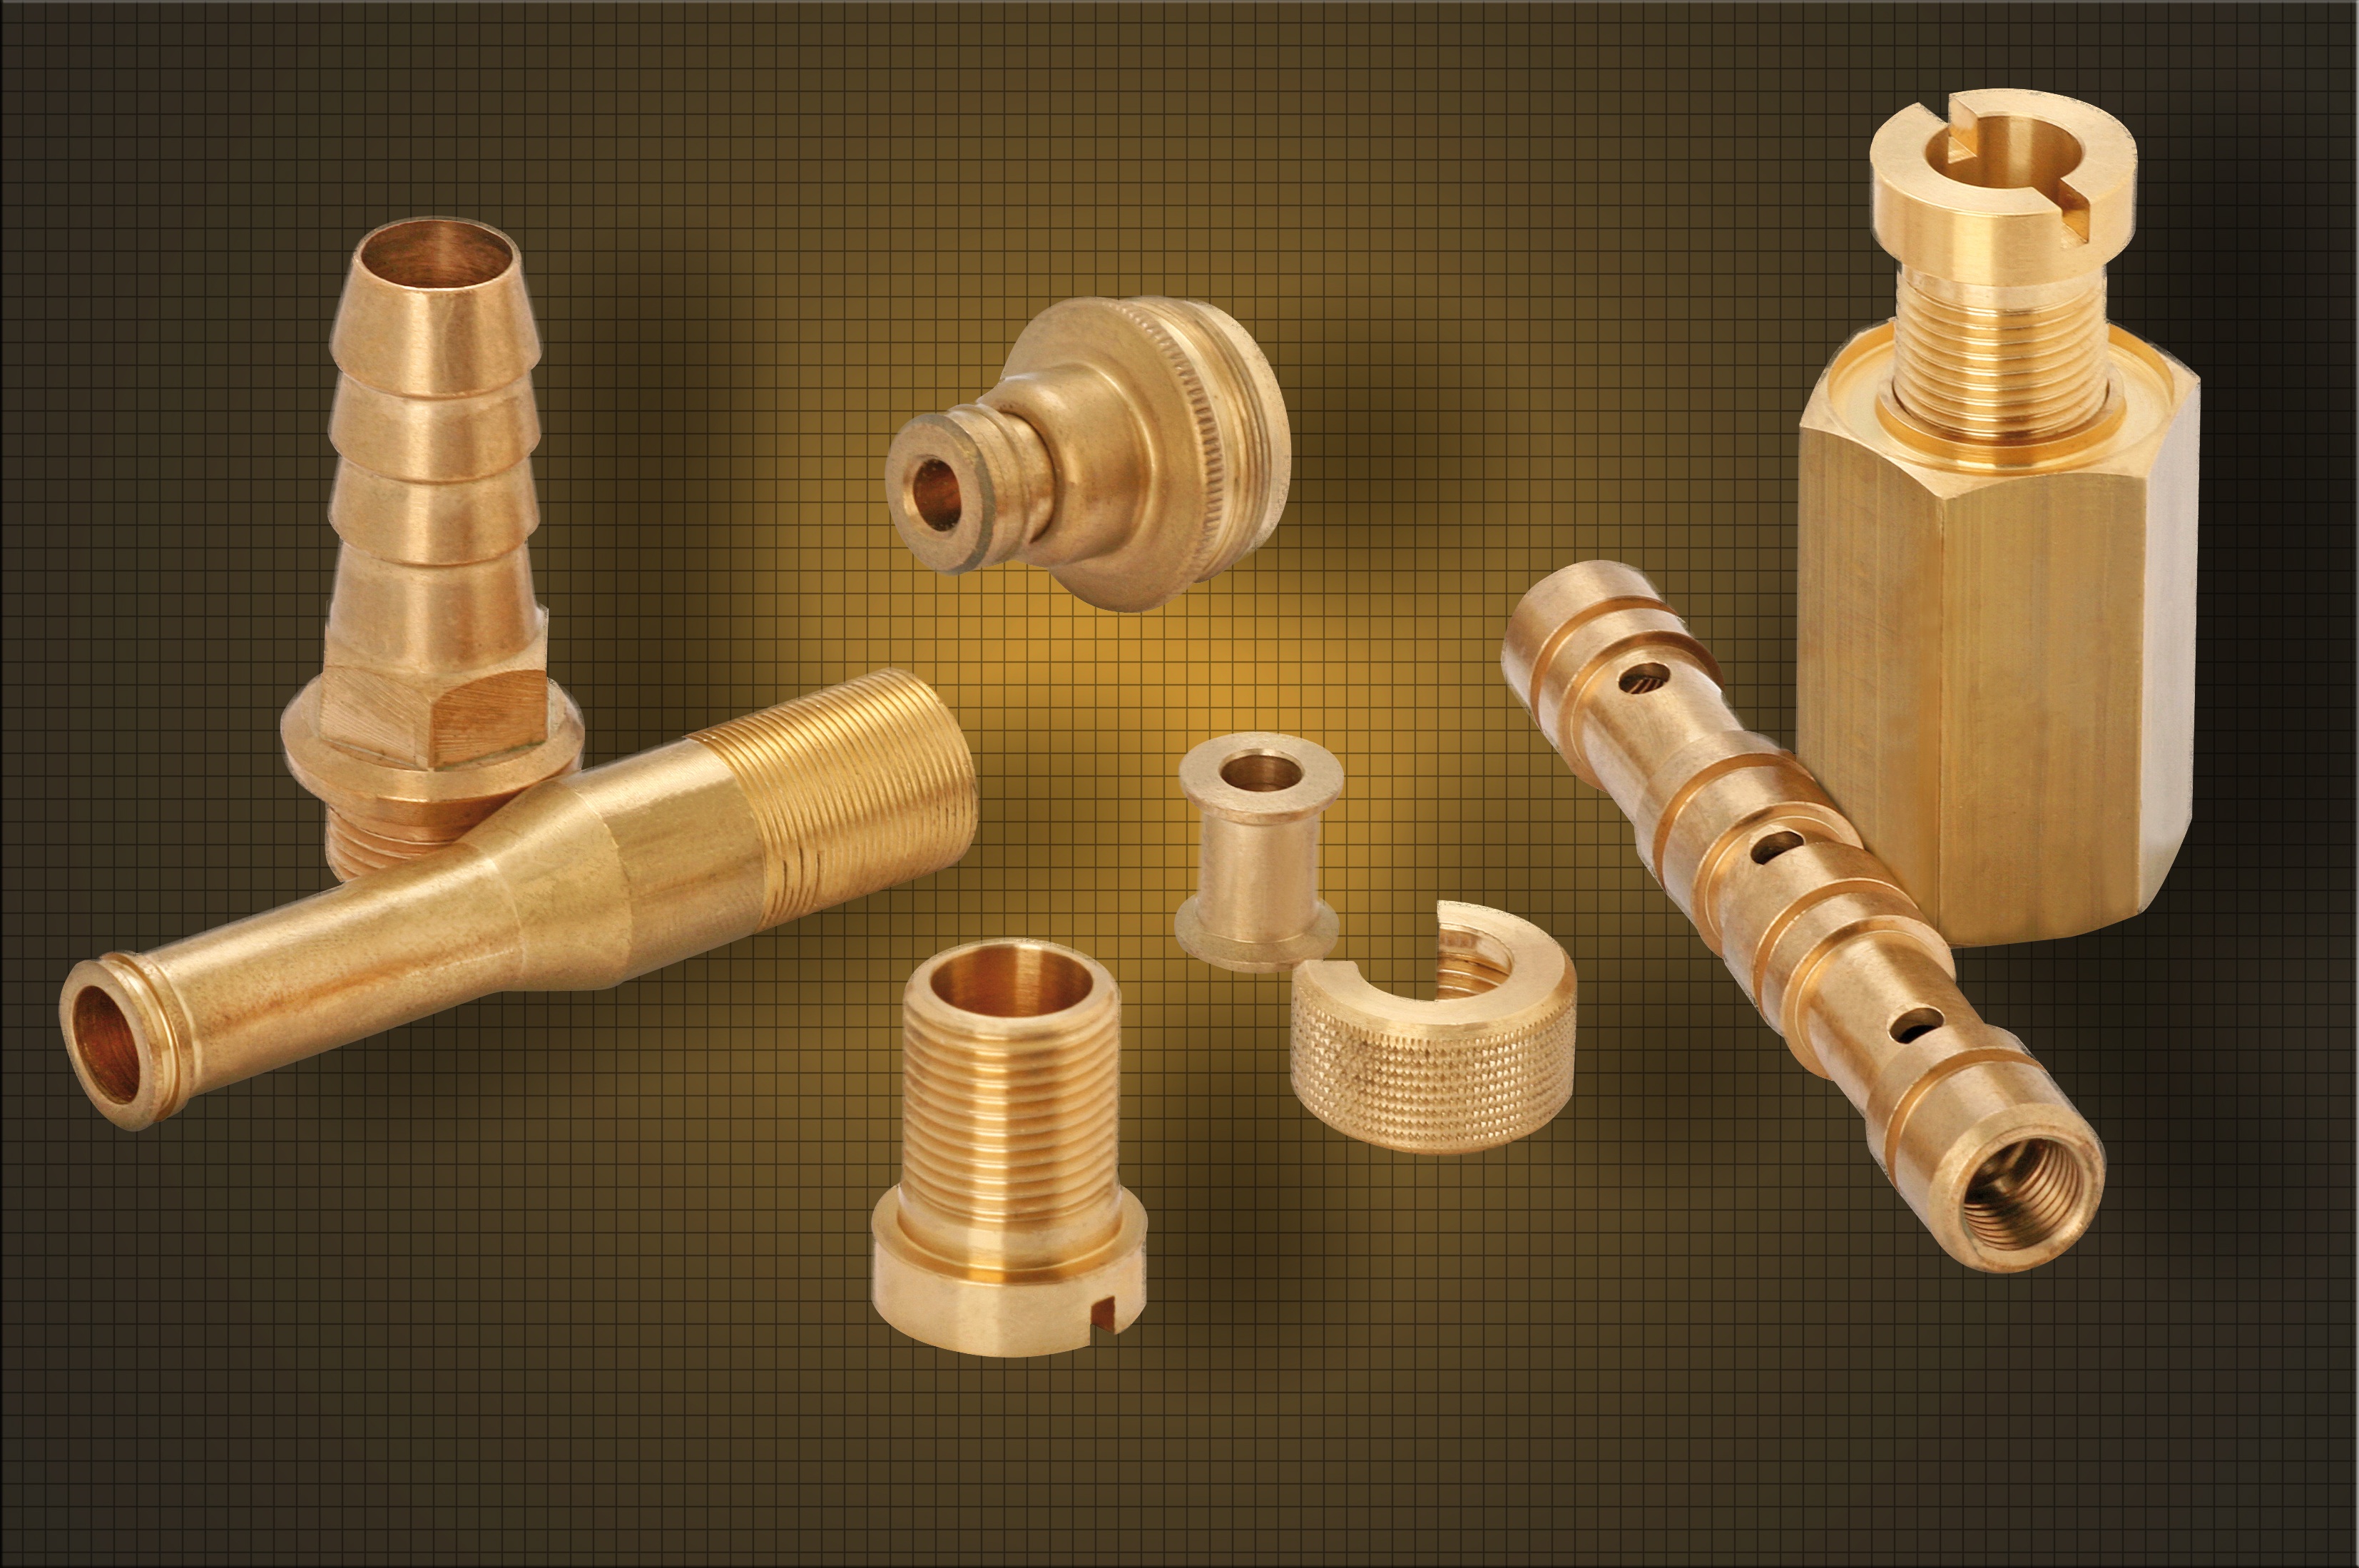
wood, technology, repair, metal, lathe, industry, toy, material, musical instrument, manufacturing, product, brass, technical, spare parts, metalworking, metal construction, cnc, man made object